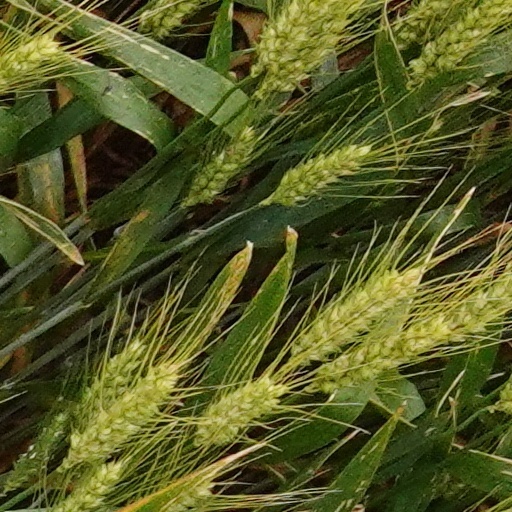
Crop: wheat